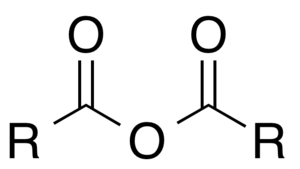
Le terme acide carboxylique désigne une molécule comprenant un groupe carboxyle. Ce sont des acides et leurs bases conjuguées sont appelées ions carboxylate.